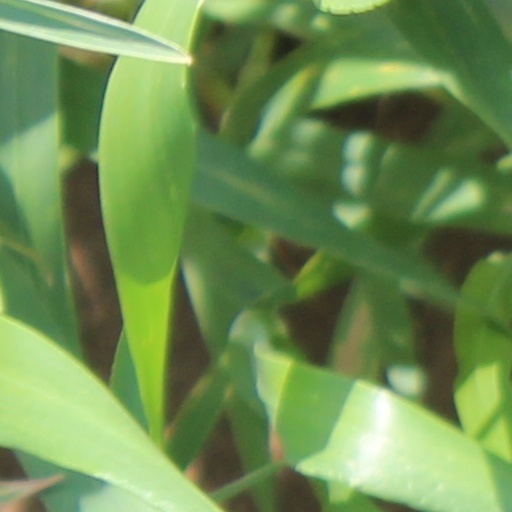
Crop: wheat